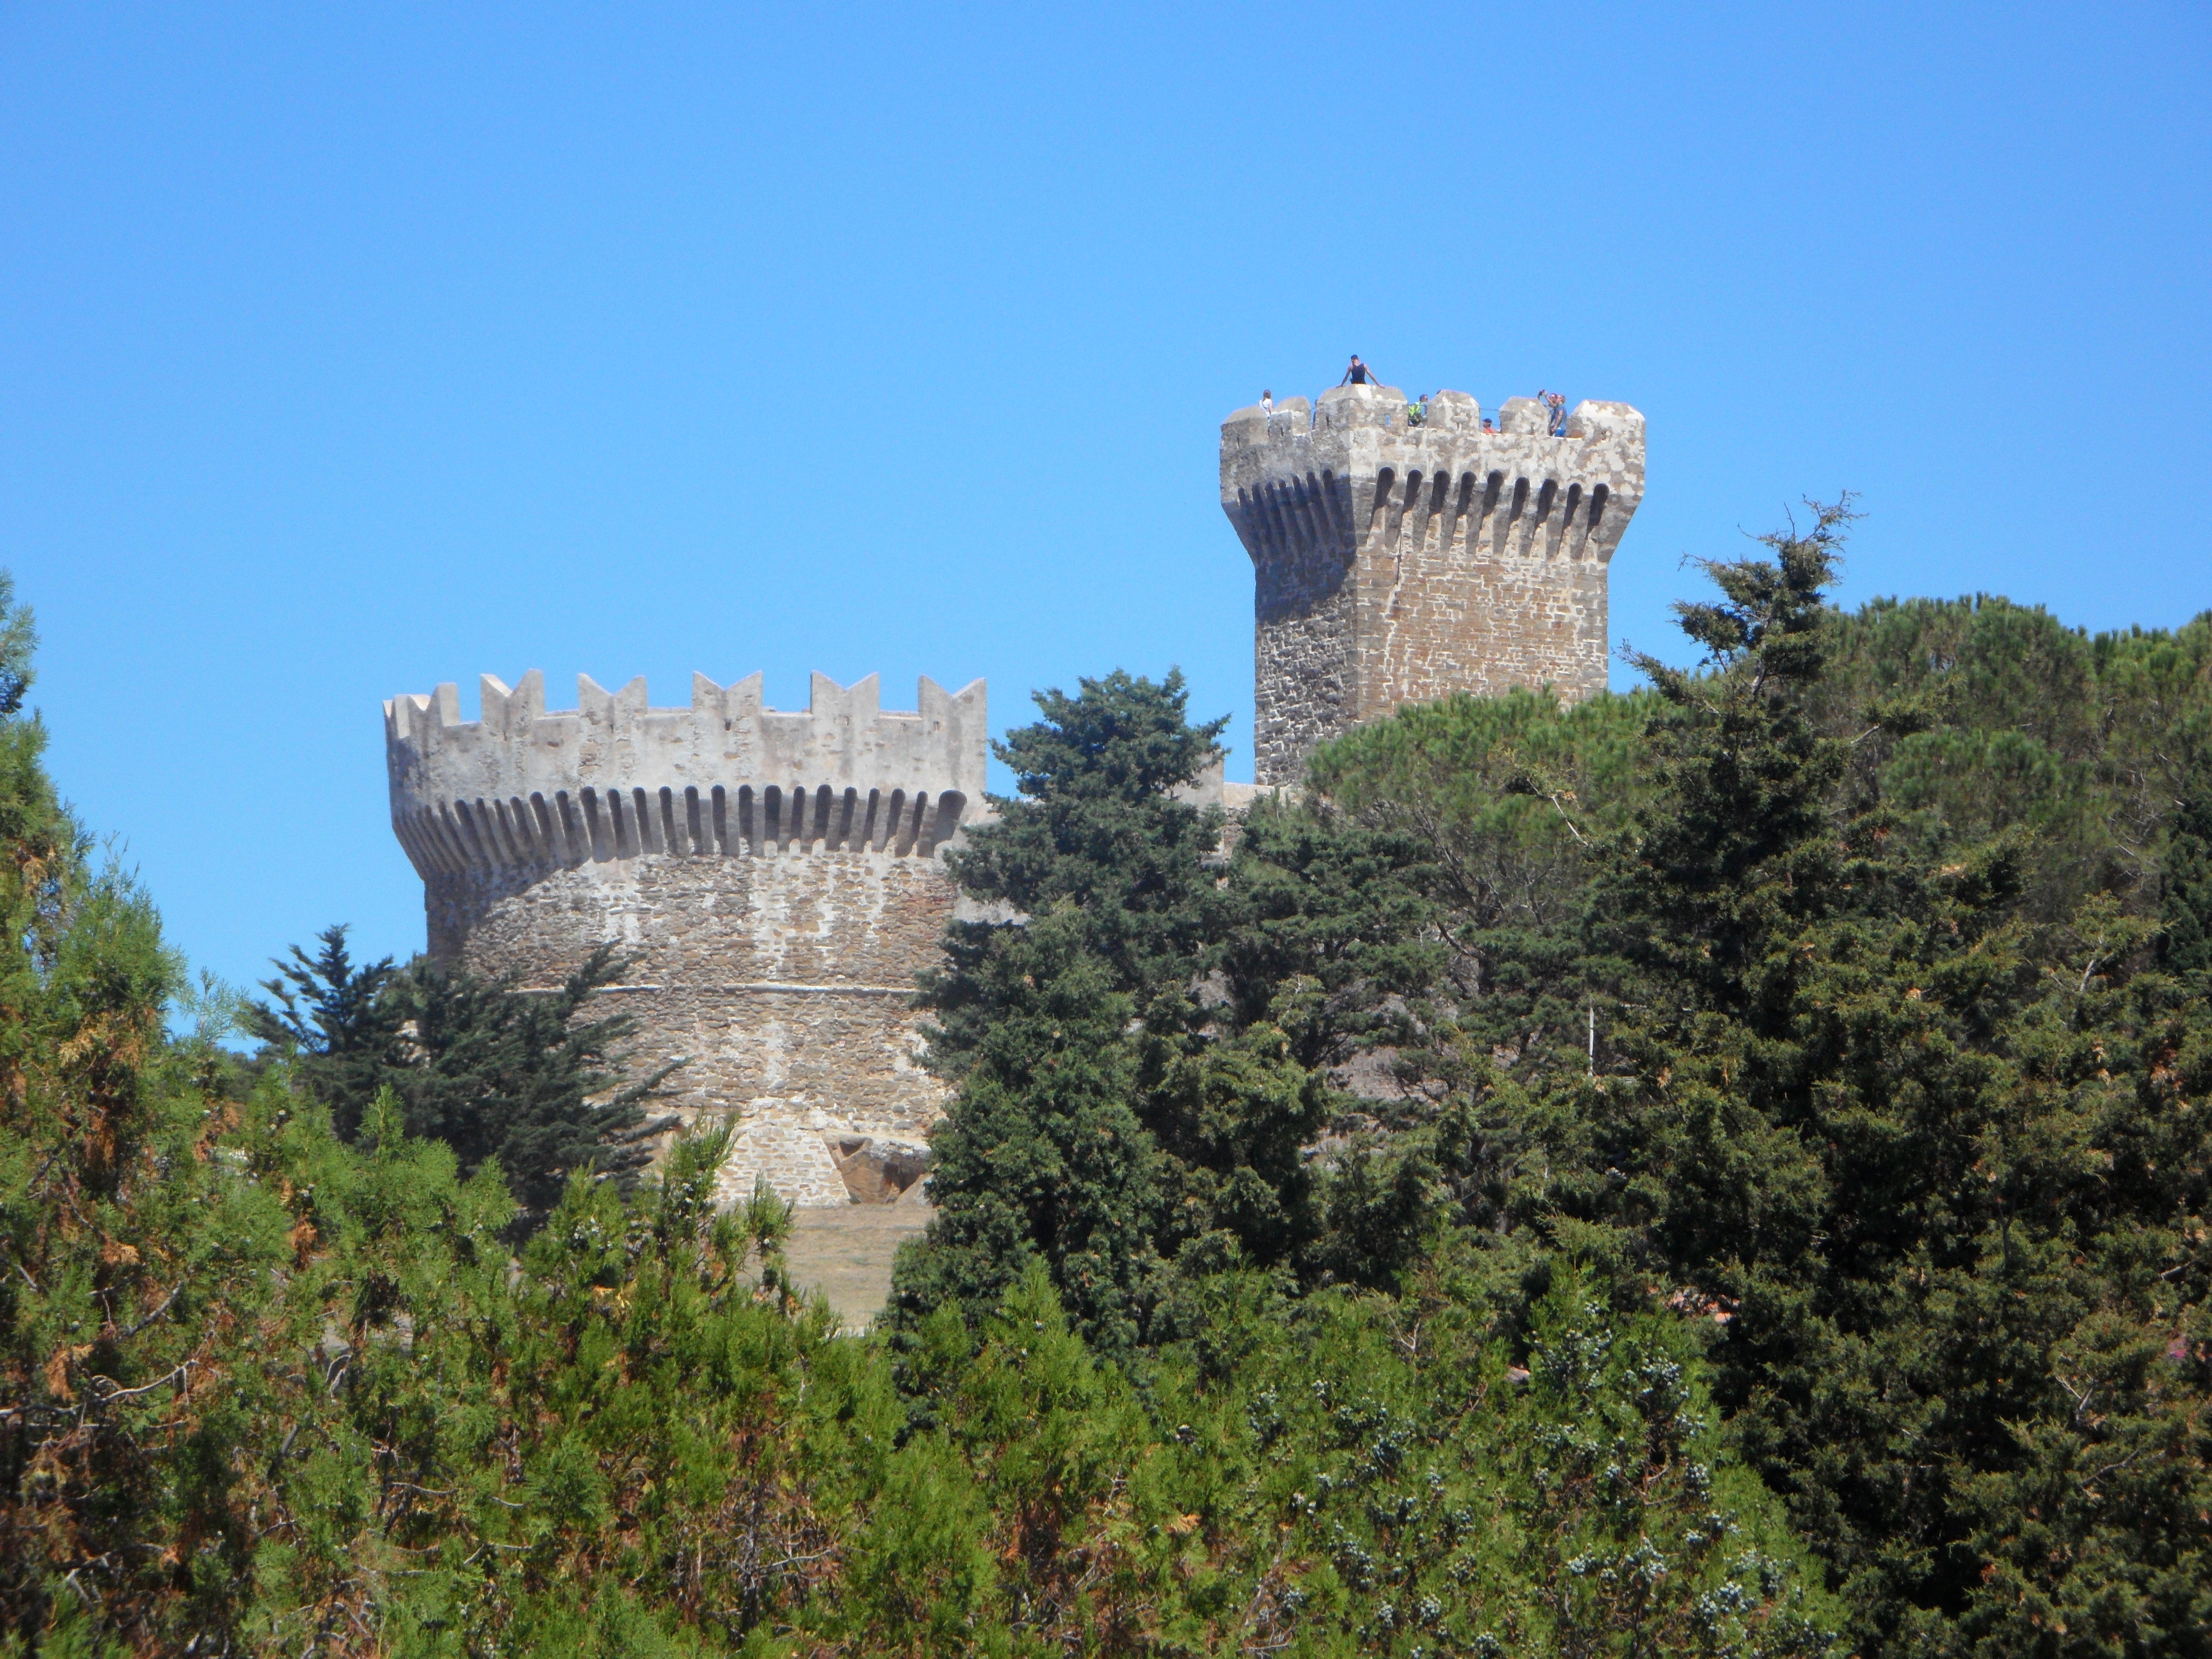
landscape, architecture, building, chateau, old, wall, stone, mediterranean, tower, castle, landmark, italy, tuscany, fortification, tourism, terrain, places of interest, fortress, knight, historically, middle ages, ecosystem, masonry, sublime, old castle, battlements, castle tower, knight's castle, populonia, gulf of baratti, historic site